1912–13 United States Senate elections

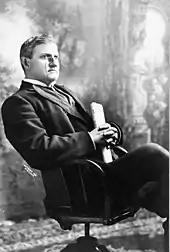

Two-term Democrat Furnifold Simmons was easily re-elected January 21, 1913. Simmons was a staunch segregationist, white supremacist and a leading perpetrator of the Wilmington insurrection of 1898.